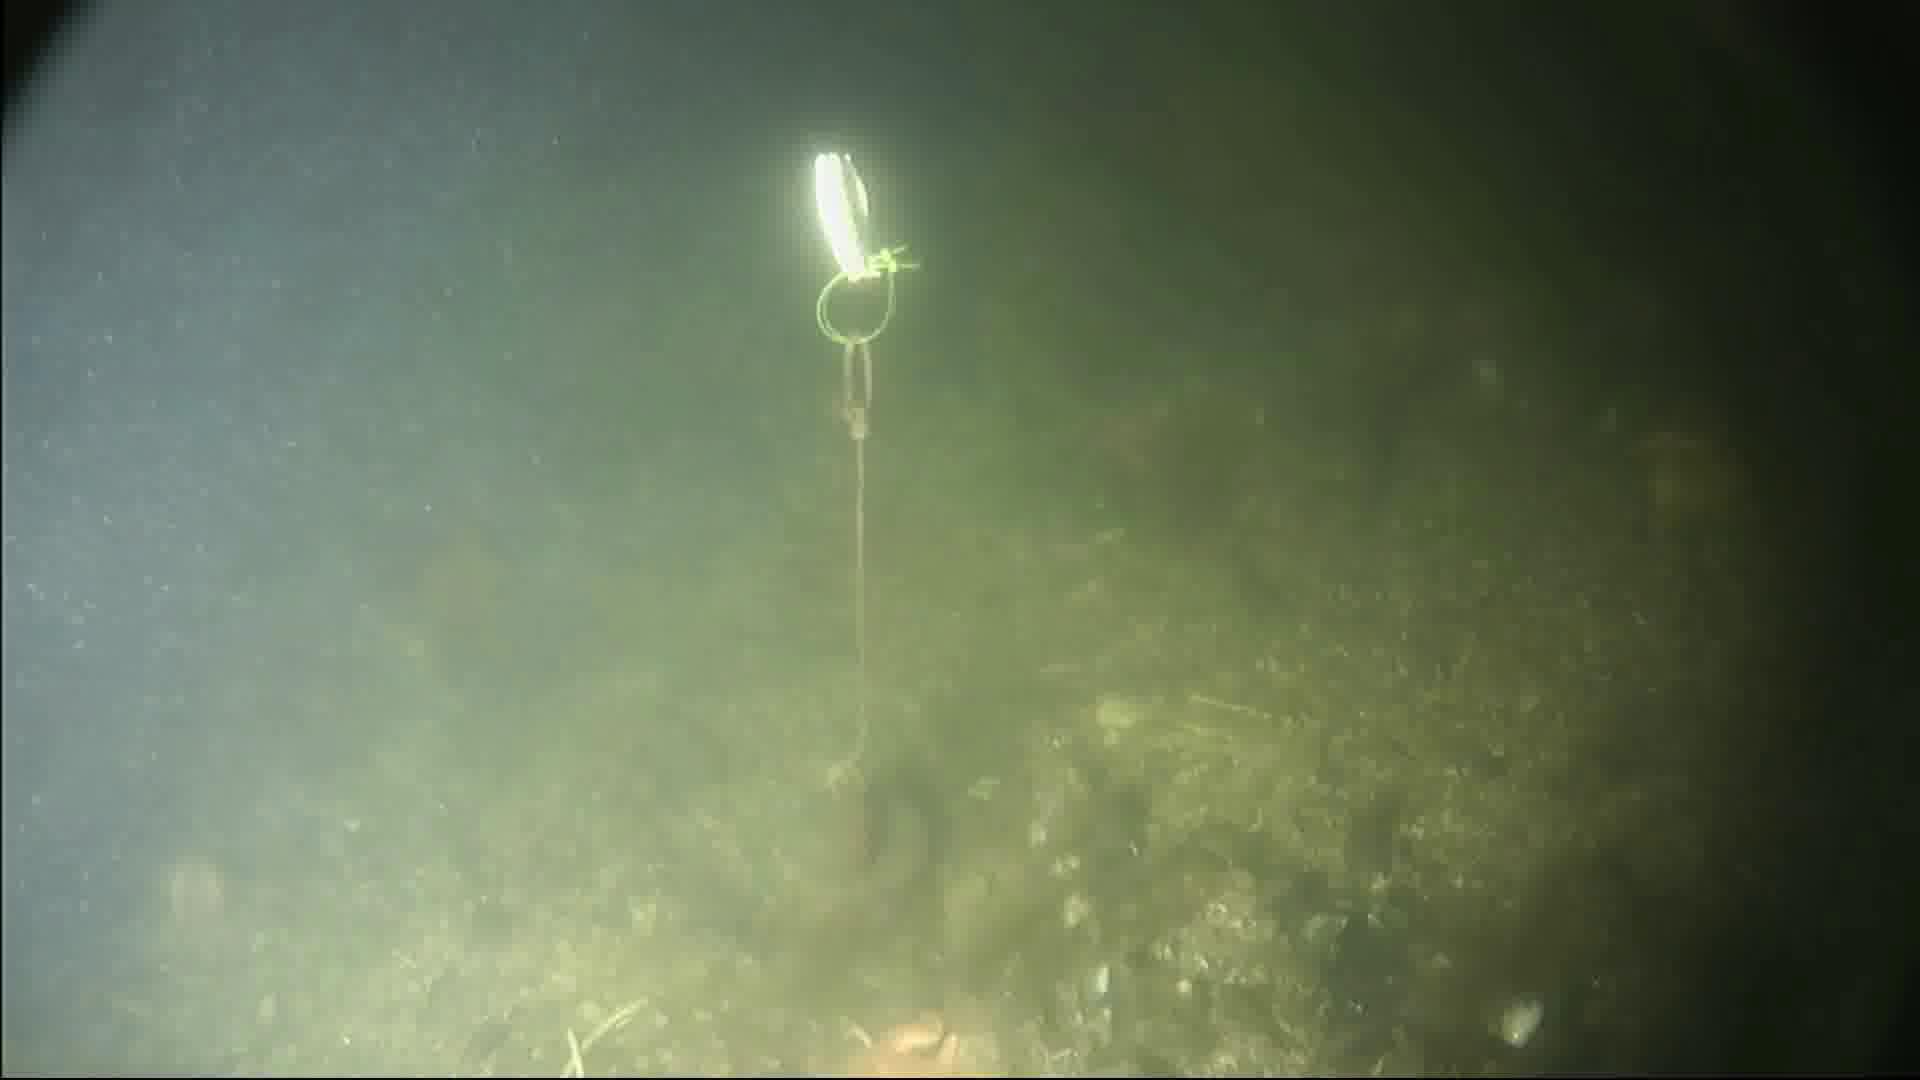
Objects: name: crab
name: starfish